Ramon S. Subejano

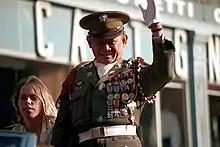
Subejano in 1971

Ramon Simpas Subejano (1905 – September 16, 1988) was a highly-decorated Filipino-American soldier who served in the European theatre of World War II.